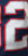
Number: 2